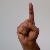
The image shows a hand gesture representing the letter 'D' in Indian Sign Language.